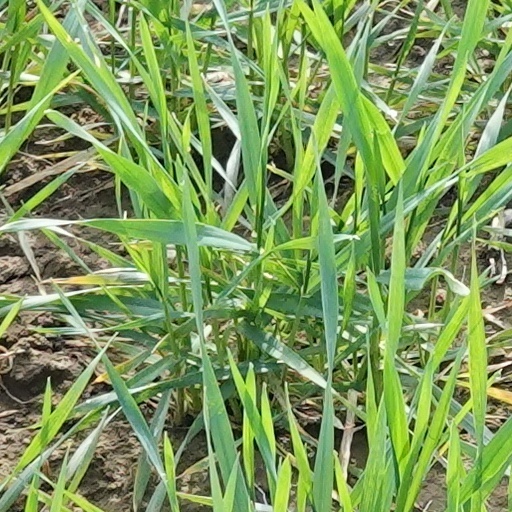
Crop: wheat